Banjul Breweries

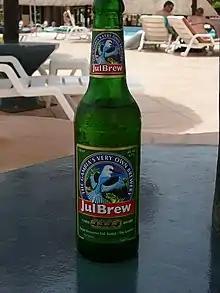
Julbrew, a brand of beer produced by Banjul Breweries

Banjul Breweries was a brewery located in Banjul, The Gambia. It was the only brewery located in The Gambia, producing beer and other non-alcoholic drinks. The company was known for "Julbrew", its brand of beer.